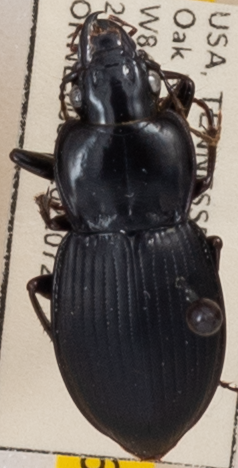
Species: Cyclotrachelus sigillatus
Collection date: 2022-07-20
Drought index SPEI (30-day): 0.842
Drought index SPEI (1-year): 0.256
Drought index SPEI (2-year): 0.114